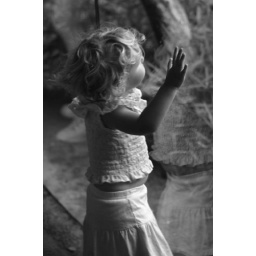
This little girl was all in yellow and happy to be seeing animals at the zoo.